Psi, phi and tau type figurine

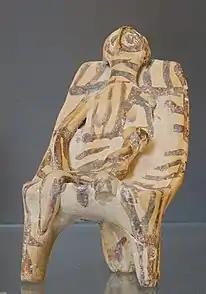
A seated phi-figurine, now in the Louvre

Psi, phi and tau were types of terracotta figurines made in Mycenaean Greece during the Late Helladic period. They were typically about high and are found in tombs, shrines and settlement areas. They fall into three distinct typologies, each named for the letter of the Greek alphabet that it resembles. The earliest such figures date to the Late Helladic II period, and they continued to be made until the end of the Late Helladic III.